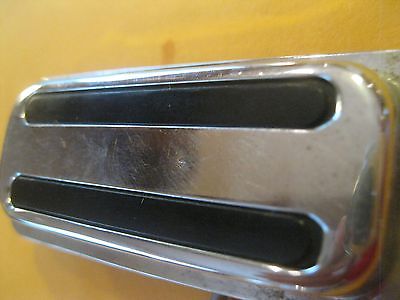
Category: toaster